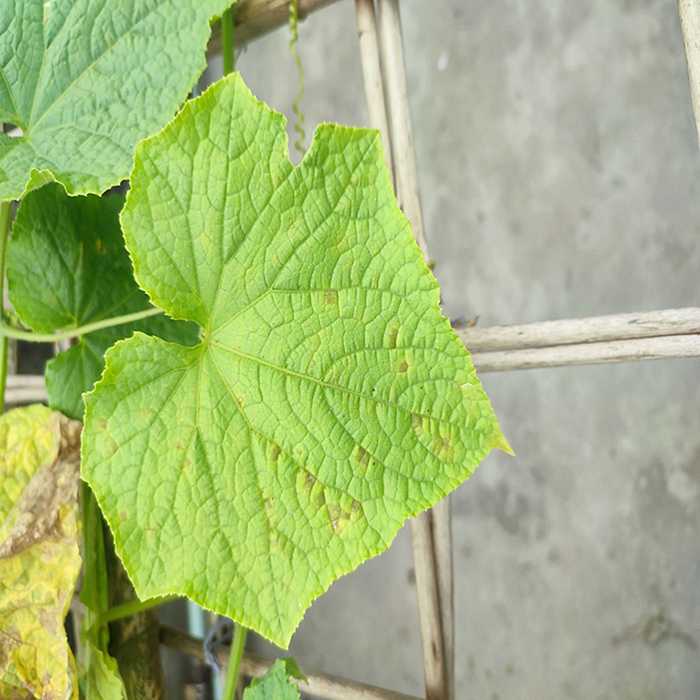
Plant: Cucumber
Label: Downy mildew